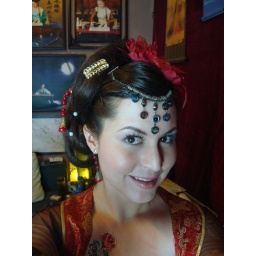
Megan in the red dress